Singaporean cuisine

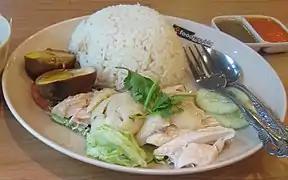

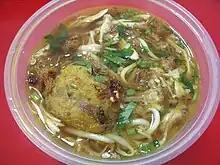
Mee soto

Singapore is especially renowned for its seafood. Chilli crab and black pepper crab are two quintessential dishes that dominate the scene and are greatly recommended to tourists. Another favourite is sambal stingray.